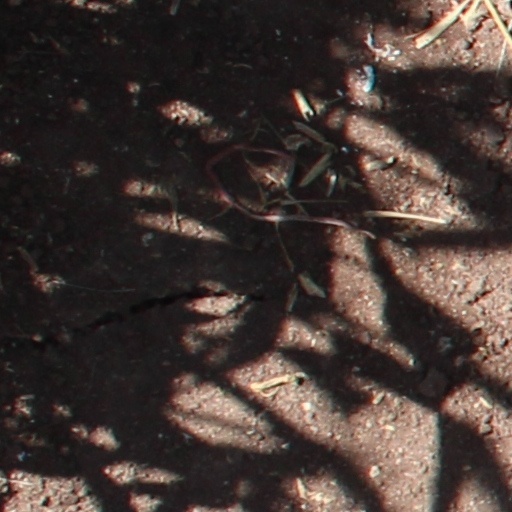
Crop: wheat